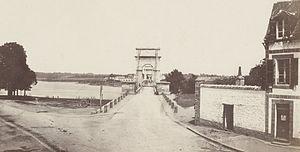
Caudan est une commune du département du Morbihan, dans la région Bretagne, en France.